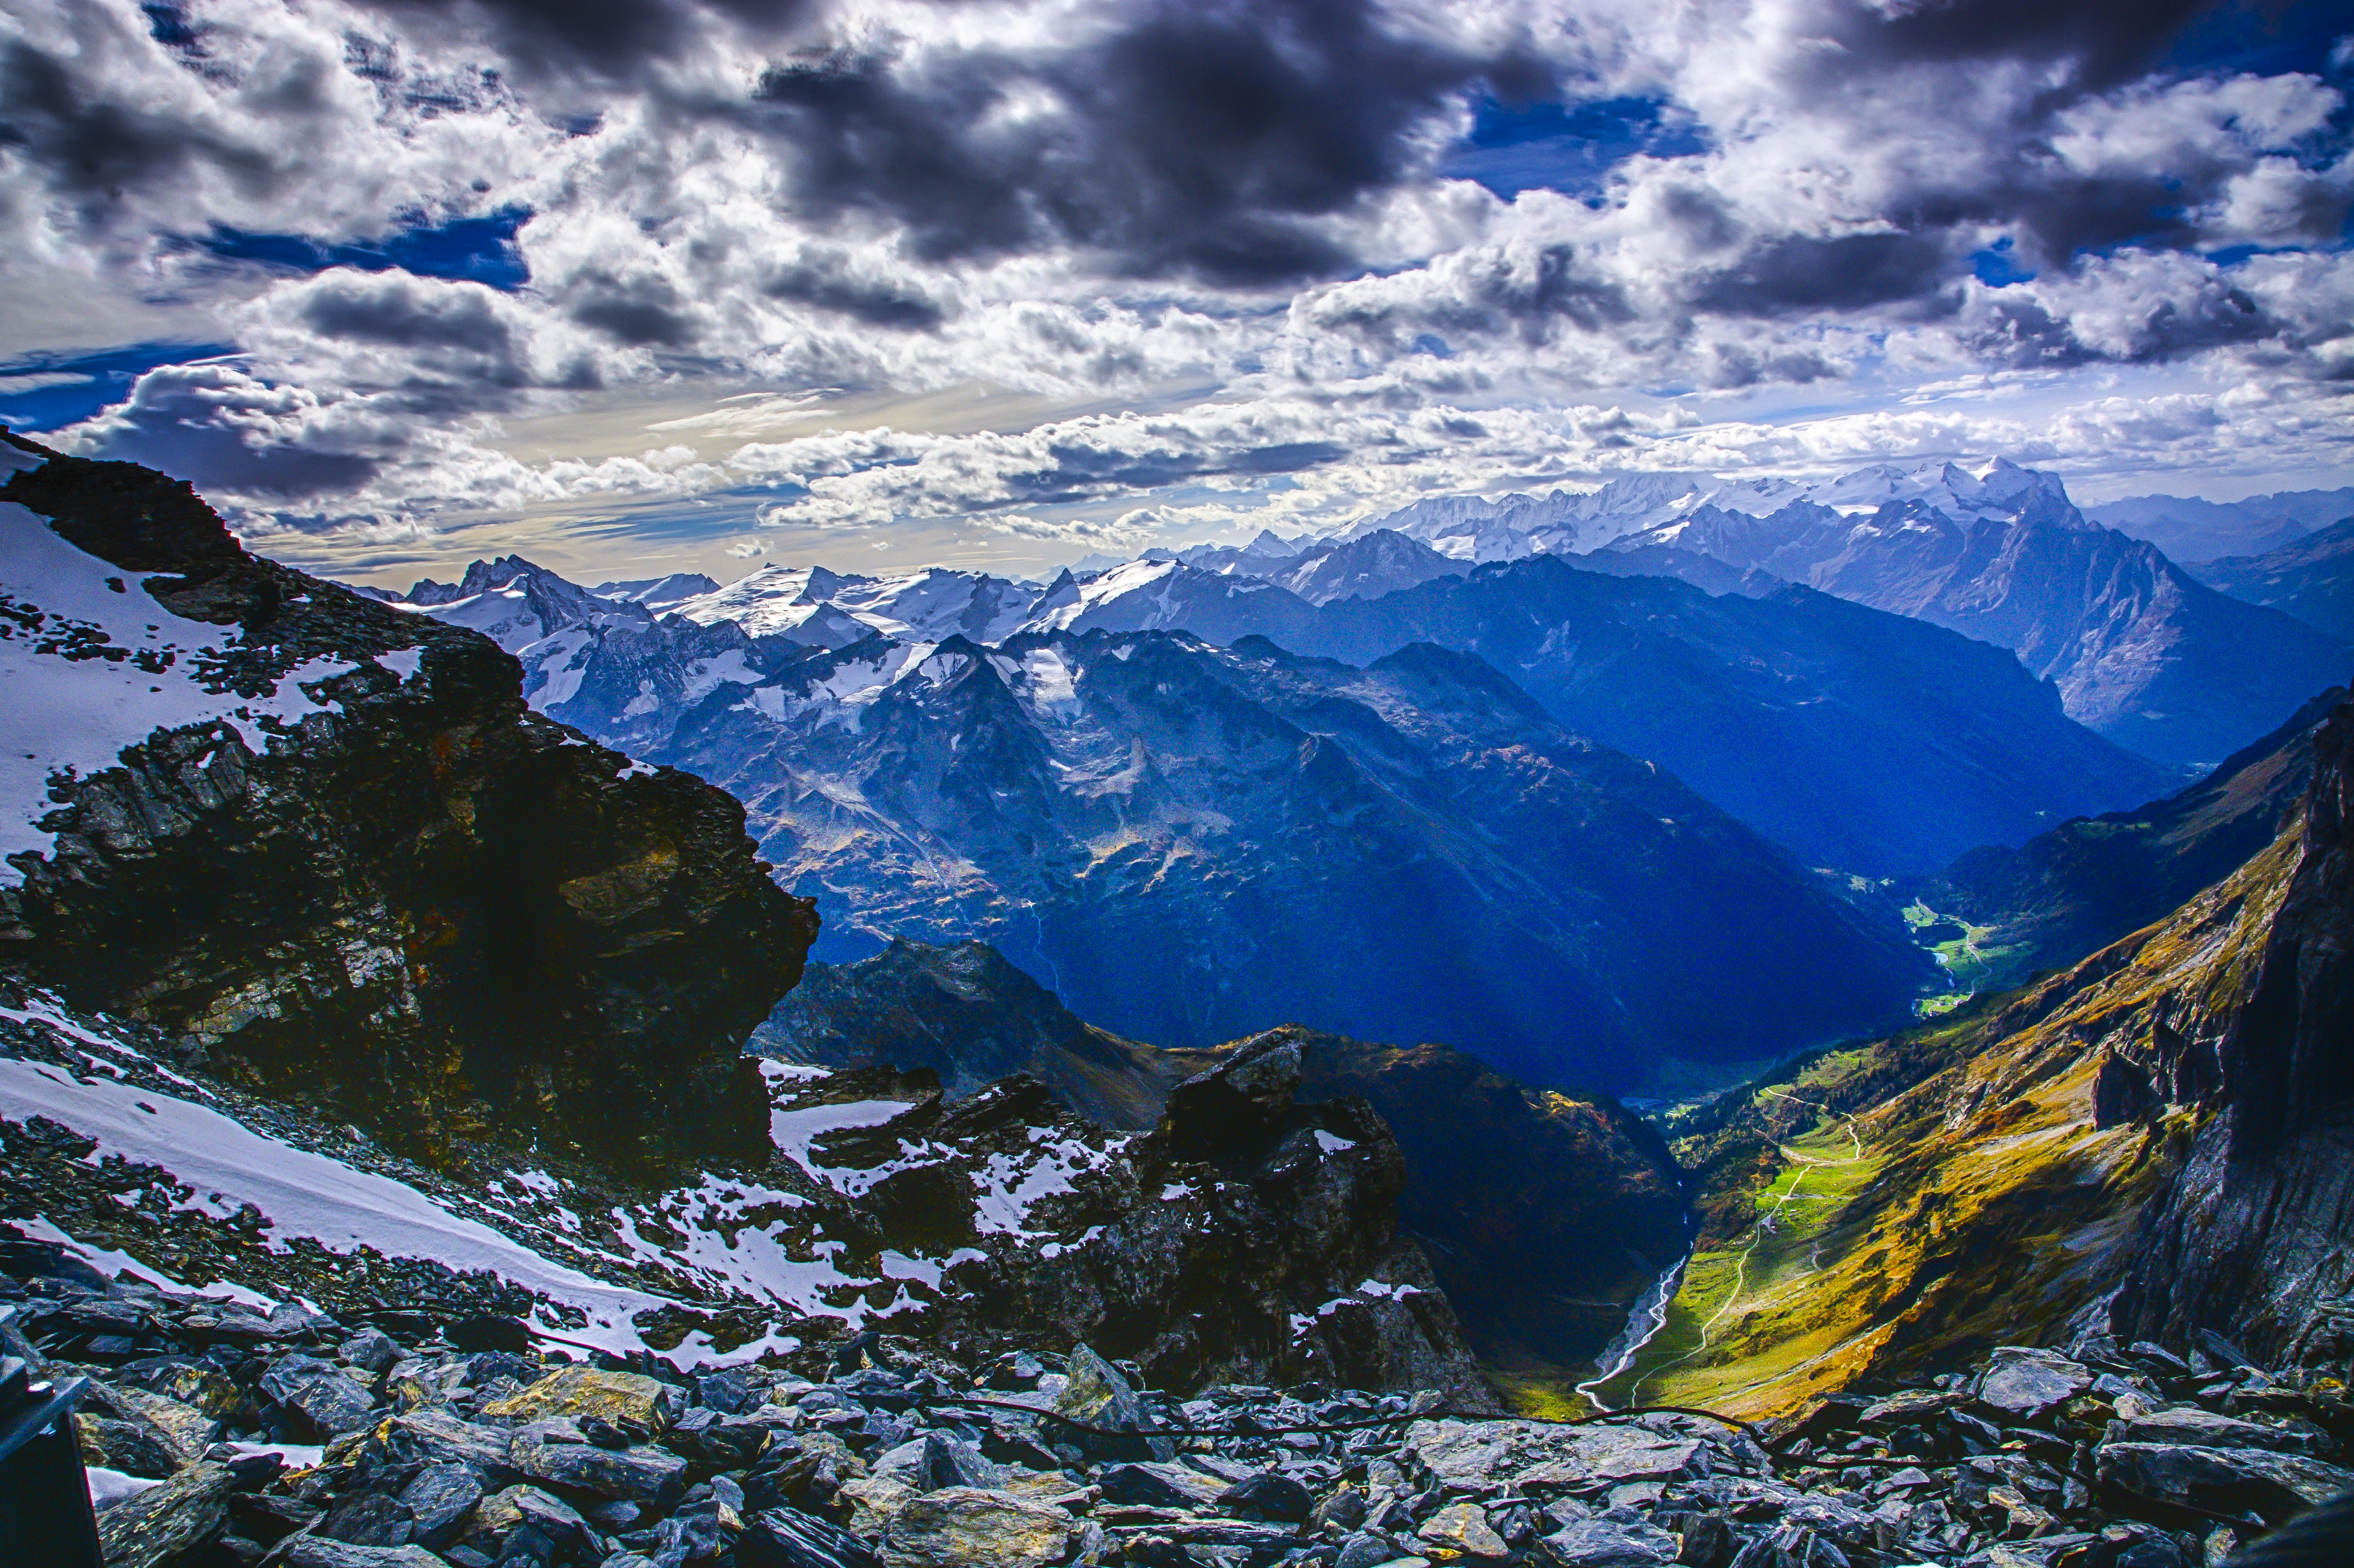
landscape, nature, wilderness, mountain, snow, cloud, valley, mountain range, panorama, weather, alpine, ridge, summit, mountain summit, mountains, alps, plateau, switzerland, fell, cirque, pano, landform, mountain pass, geographical feature, mountainous landforms